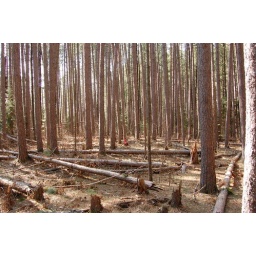
1909 origin red pine thinned in 1950 to 4x4 spacing